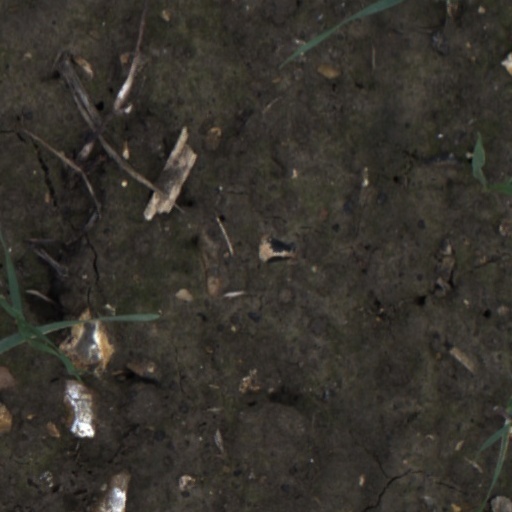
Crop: wheat